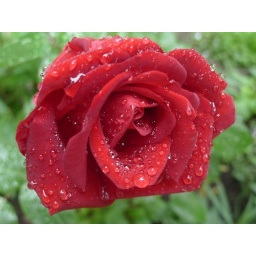
red rose in rain-P1000192.jpg